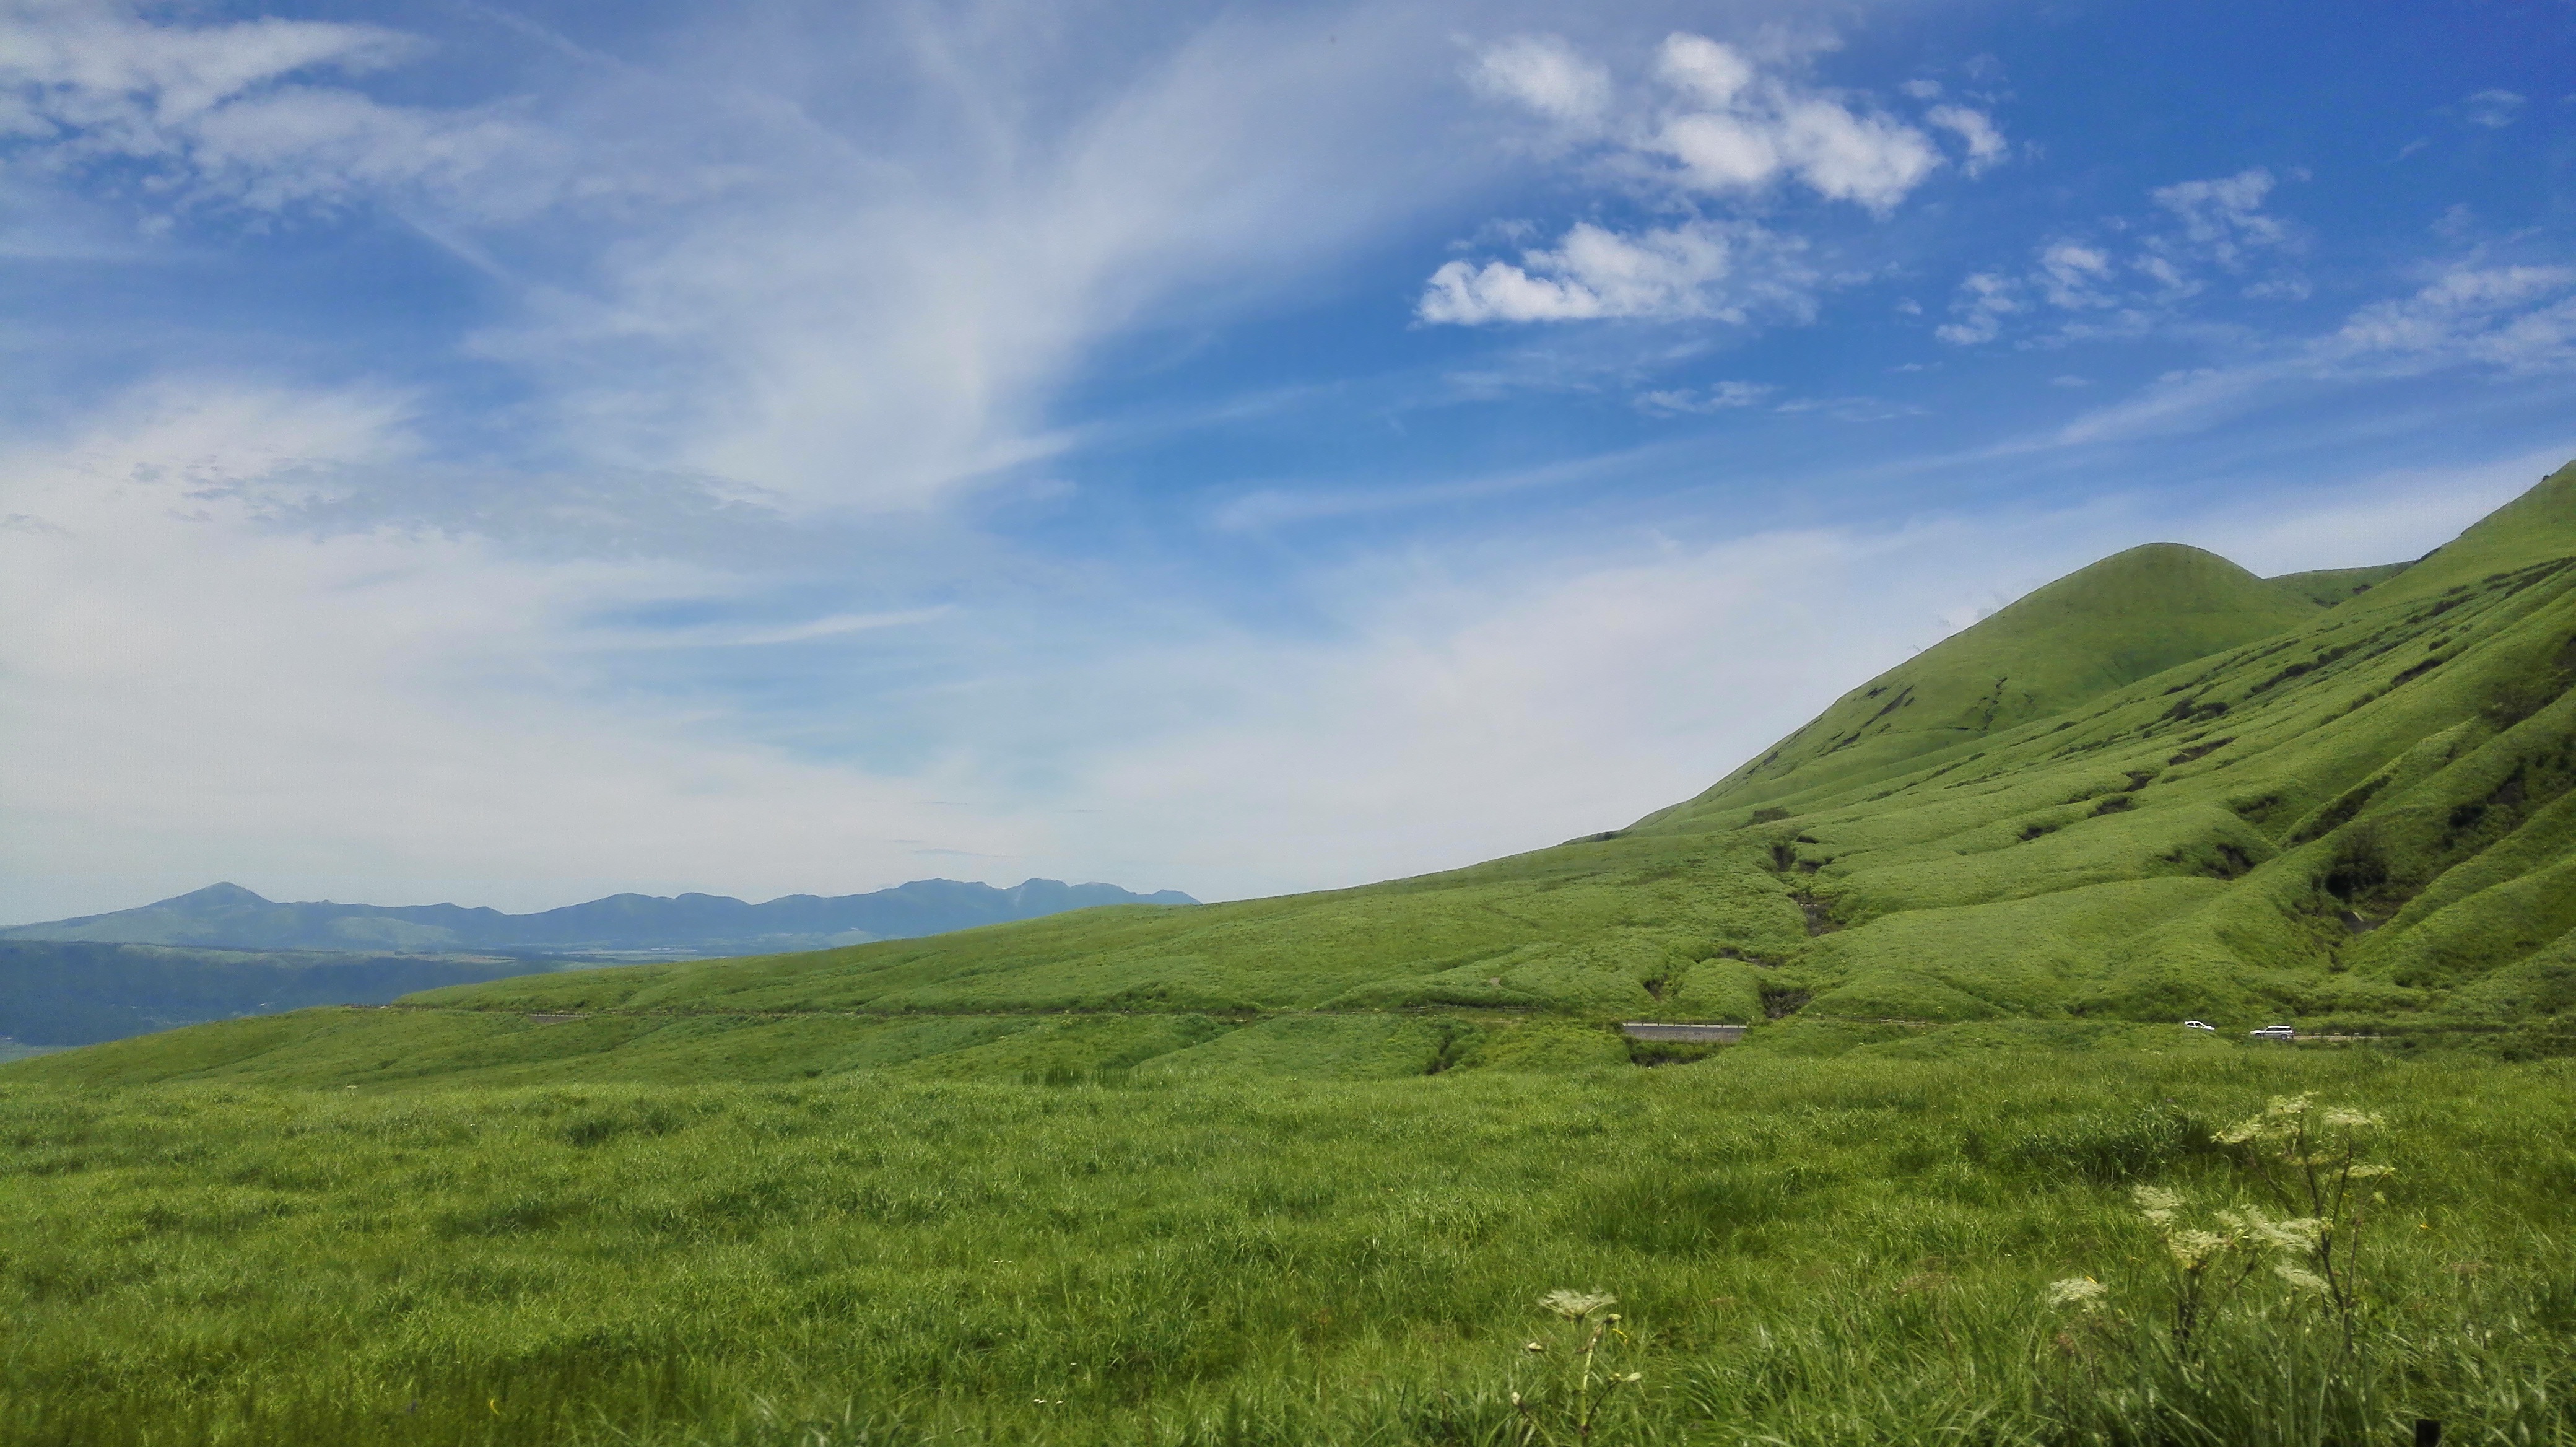
landscape, grass, wilderness, mountain, cloud, sky, field, meadow, prairie, hill, valley, mountain range, pasture, japan, highland, ridge, plain, grassland, plateau, fell, habitat, loch, ecosystem, steppe, landform, mountain pass, fukuoka, natural environment, geographical feature, mountainous landforms